Brockhampton Estate

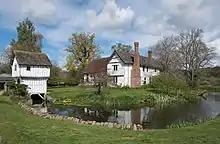
The Lower Brockhampton Manor House

The Brockhampton Estate is a National Trust property in Herefordshire, England. It is located to the north of the A44 Bromyard to Worcester road, opposite the northern edge of Bringsty Common and east of the town of Bromyard.